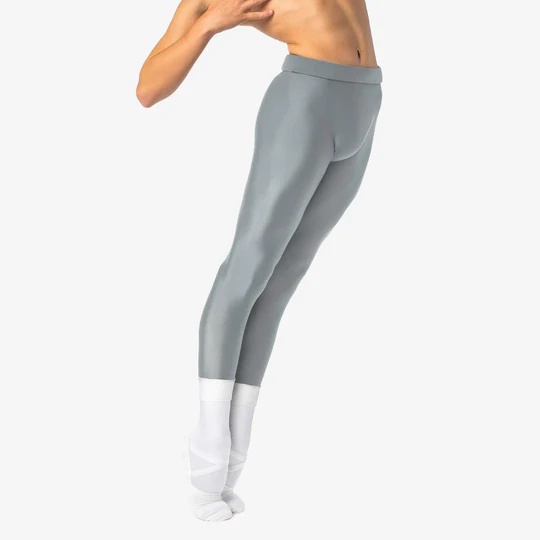
So Danca Jacob Men's/Boy's Convertible Tights
The Jacob tights focuses on providing comfort, flexibility and style all the way across the dance floor. The microfiber properties ensure that the tights stay on no matter what situation. Slip in and out of them with the convertible design.
Brand: So Danca
Category: Apparel & Accessories > Clothing > Activewear > Activewear Pants > Tights